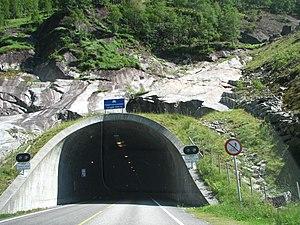
Le Folgefonntunnelen ou Tunnel de Folgefonn est un tunnel routier long de 11 150 mètres situé en Norvège méridionale. C'est le troisième plus long tunnel du pays. Il passe sous les montagnes du glacier Folgefonna et relie le village d'Eitrheim à l'extrémité du Sørfjord dans la municipalité d'Odda, dans la région du Hardangervidda, avec Mauranger, à l'extrémité du Maurangsfjord dans la municipalité de Kvinnherad. La route 551 emprunte ce tunnel.
Le présent article recense les tunnels les plus longs au monde en service mais exclut les tunnels de métro et les tunnels canaux. Le plus long tunnel destiné au transport de personnes au monde est la Ligne 3 du métro de Canton.